Therapeutic nihilism

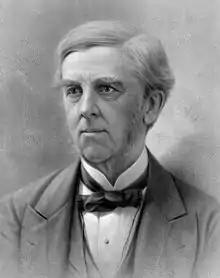
In the 19th century, there was a lack of confidence in the remedies of the day. Oliver Wendell Holmes said, "...if the whole "materia medica", as now used, could be sunk to the bottom of the sea, it would be so much the better for mankind – and all the worse for the fishes."

Therapeutic nihilism is a contention that it is impossible to cure people or societies of their ills through treatment.